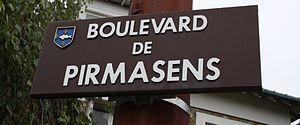
Plaque de rue à Poissy, Boulevard de Pirmasens.
Poissy est une commune française du département des Yvelines en région Île-de-France.